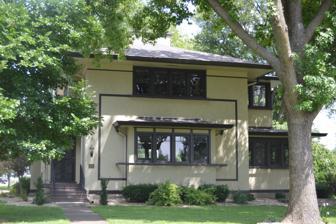
Building: F. D. Thomas House
Country: United States of America
Year built: 1917
Historic house in Illinois, United States United States historic place F. D. Thomas House U.S. National Register of Historic Places Front of the house Show map of Illinois Show map of the United States Location 331 N. Ohio St., Camp Point, Illinois Coordinates 40°2′50.5″N 91°3′51″W / 40.047361°N 91.06417°W / 40.047361; -91.06417 Area less than one acre Built 1917 Architect Ernest Wood Architectural style Prairie School NRHP reference No. 83000299 Added to NRHP July 28, 1983 The F. D. Thomas House is a historic house located at 321 North Ohio Street in Camp Point , Adams County , Illinois . The house was built in 1917 for F. D. Thomas, a successful local banker. Architect Ernest M. Wood , a prominent architect in the Quincy area, designed the Prairie School house. Wood was influenced by the work of Frank Lloyd Wright , and he was primarily responsible for bringing the Prairie School to western Illinois. The house's key Prairie School features include a stucco exterior with wooden trim, casement windows , a low hip roof , and an open interior layout. The house was listed on the National Register of Historic Places on July 28, 1983. Notes